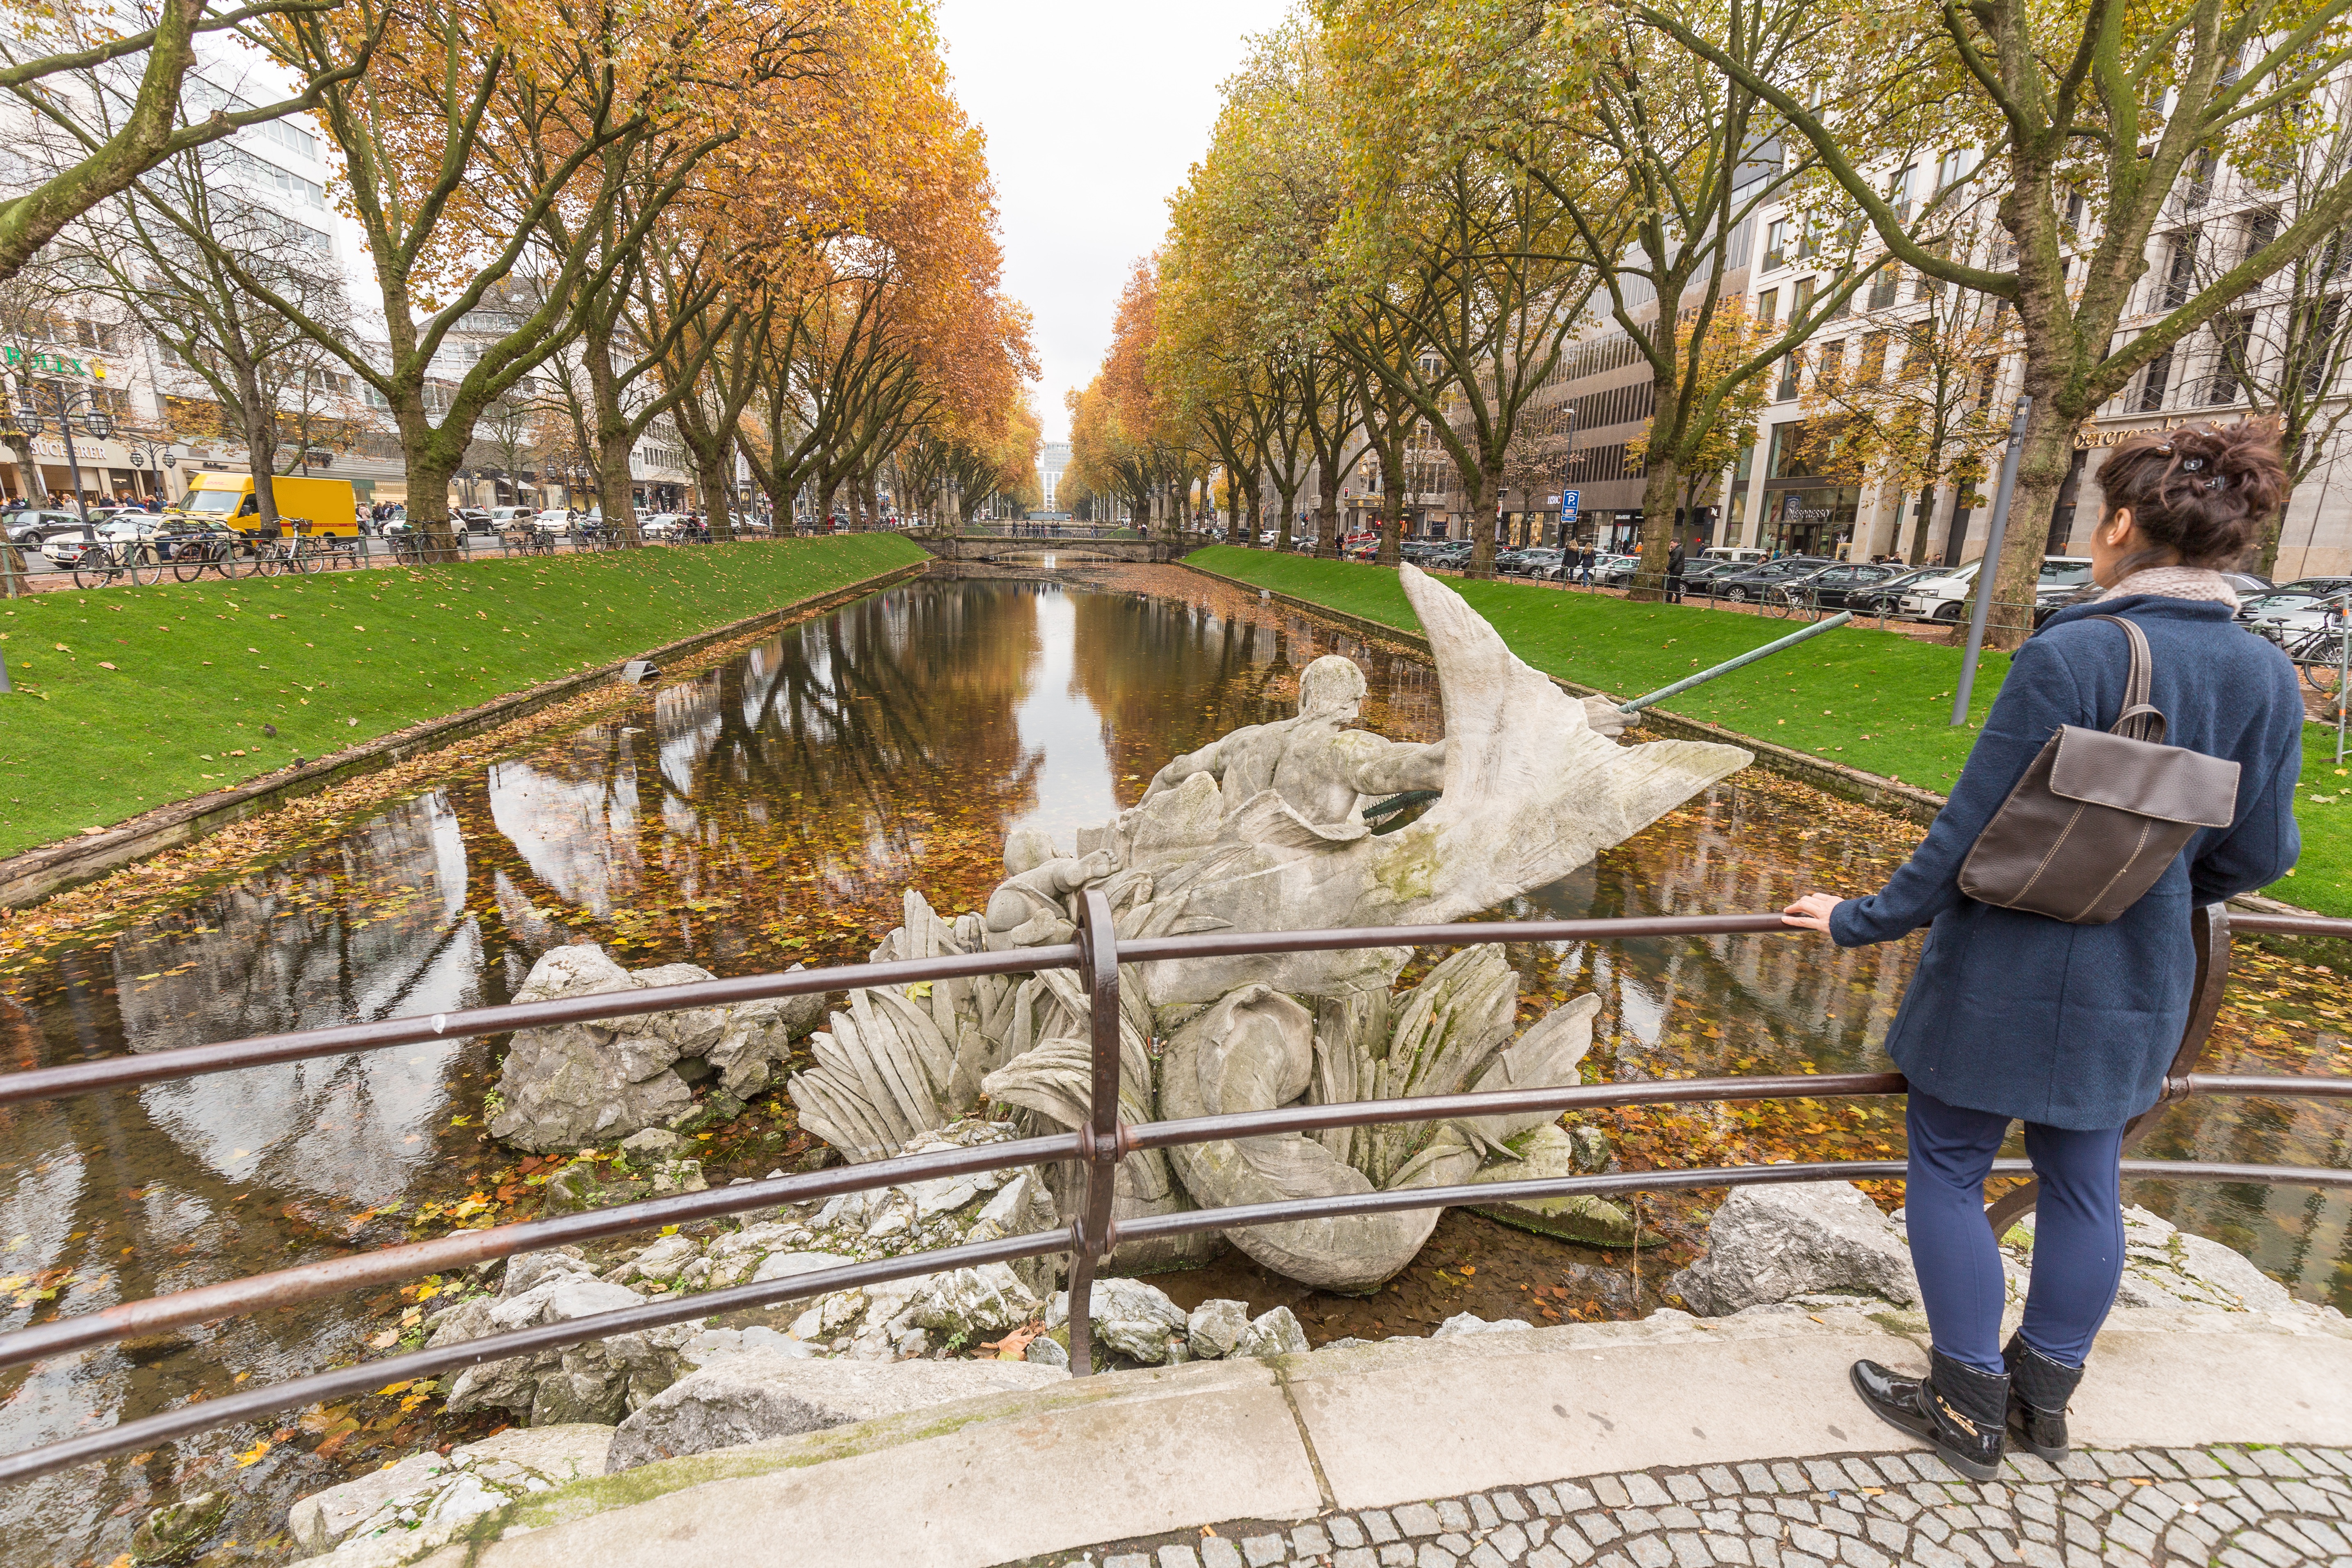
water, bridge, city, urban, river, canal, walkway, autumn, park, shopping, garden, tourism, season, waterway, germany, break, ko, recovery, dusseldorf, north rhine westphalia, city city, dig k, k nigsallee